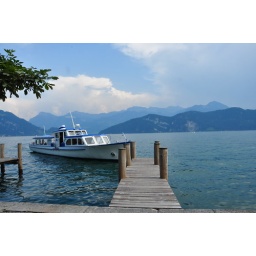
Boat docking at pier on lake lucerne with the mountains in the background